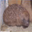
Label: porcupine